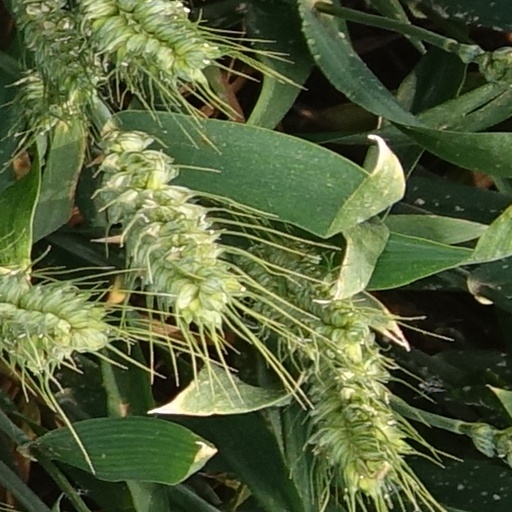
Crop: wheat